Reparto volanti

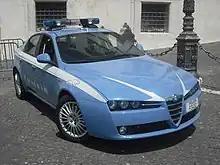
The cars currently supplied to Flying Squads, identified by traditional panther on the side, are the Alfa Romeo 159 2.4 JTDM (200 bhp), the second type of vehicle after the Fiat Marea specially designed to perform emergency service with only two operators board: driver and patrol chief. On other cars, however, can also be a "wingman" for extraordinary services to control the territory (patrols) or prevention.

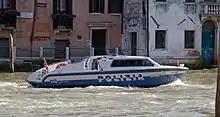
Reparto volanti police boat

The Reparto volanti ("Mobile Division"), that dispatch the various Squadre Volanti (mobile squads or flying squad (lit.)), is a section of the "Ufficio Prevenzione Generale e Soccorso Pubblico" (Office of General Prevention and Public Aid) of the Italian State Police. Headed by a high ranking member of the State Police, they are present in every "Questura", the provincial office of the Public Safety Department, which is the ministerial branch Italian State Police belongs to.